Ennis, Texas

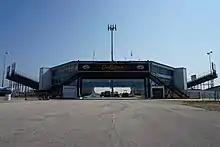
Main gate and pressbox at Texas Motorplex

Throughout the city's history, railroads have been instrumental in the community's early economic boom and supplemented the city's growth for over a century. Three railroads initially laid tracks and operated to and from Ennis—the Houston and Texas Central (H&TC) running north to south-east, the Texas Midland Railroad spurring to the northeast, and the Waxahachie Tap Railroad—later known as the Central Texas and Northwestern Railroad (CT&N)—coming in from the northwest. The CT&N was merged into the H&TC by the early 1900s and both remaining railroads serving the city would be merged into the Texas and New Orleans Railroad in 1934, eventually merging into its parent company Southern Pacific Railroad by 1961. In 1996, Southern Pacific would merge into Union Pacific Railroad which is now serves as the sole rail operator in the city, maintaining a yard and local base of operations for the Ennis Subdivision.